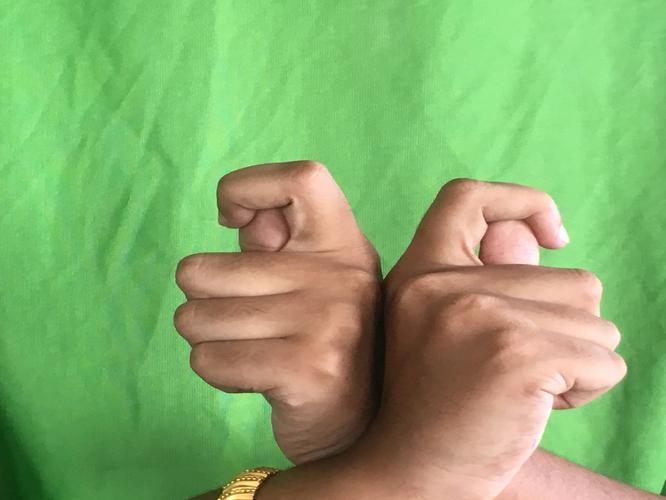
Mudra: Berunda
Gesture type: double_hand